Malcolm Ridley

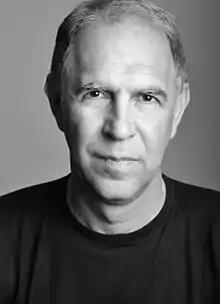

In 1995 Malcolm Ridley played the title role in Molière's "George Dandin", for Red Shift Theatre Company. Touring nationally and at the Cochrane Theatre in London. Directed by Jonathan Holloway and Toby Sedgwick, adapted by Robert Bolt.